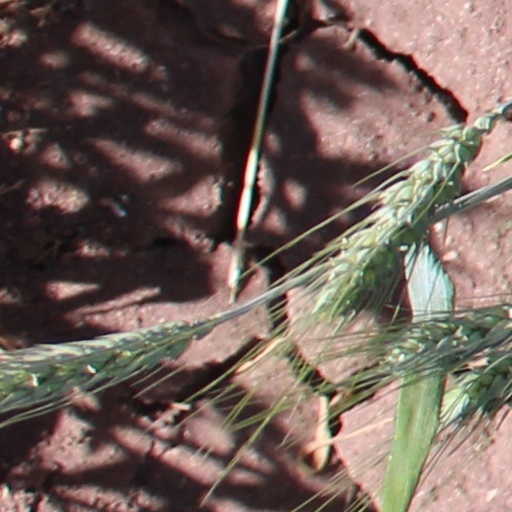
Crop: wheat